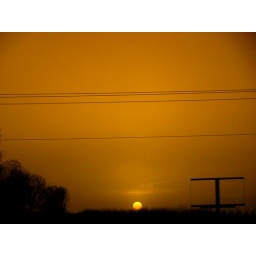
There was a slight haze in the air that just little up the sky in a firey orange